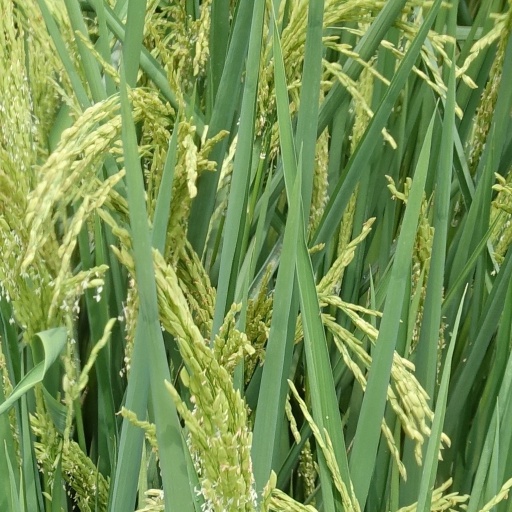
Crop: rice